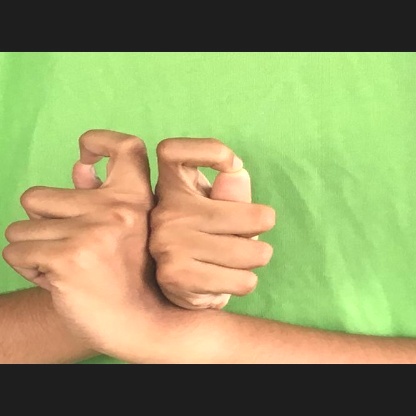
Mudra: Berunda